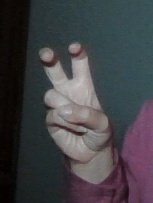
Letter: toot